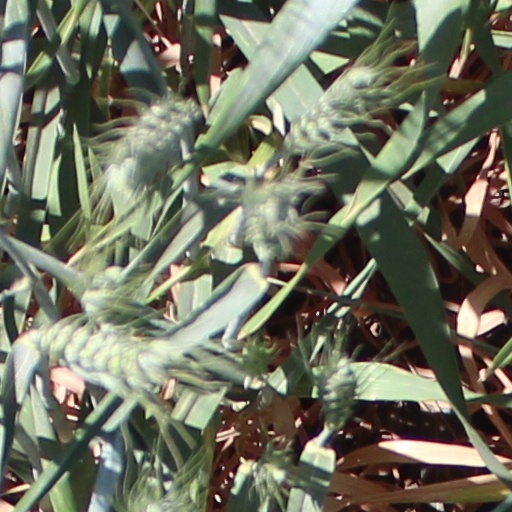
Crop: wheat